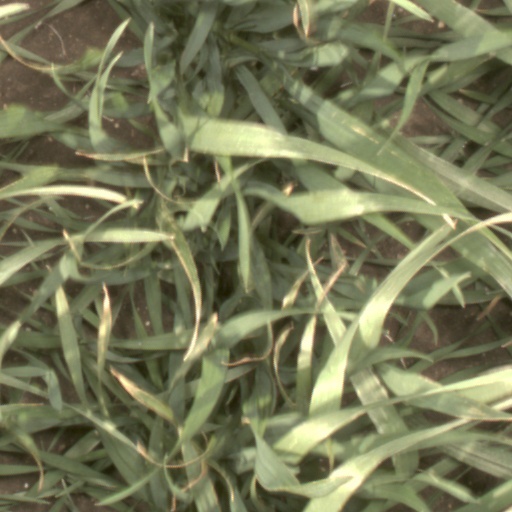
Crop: wheat